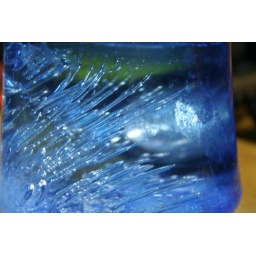
My water bottle froze very strangely in my refrigerator.